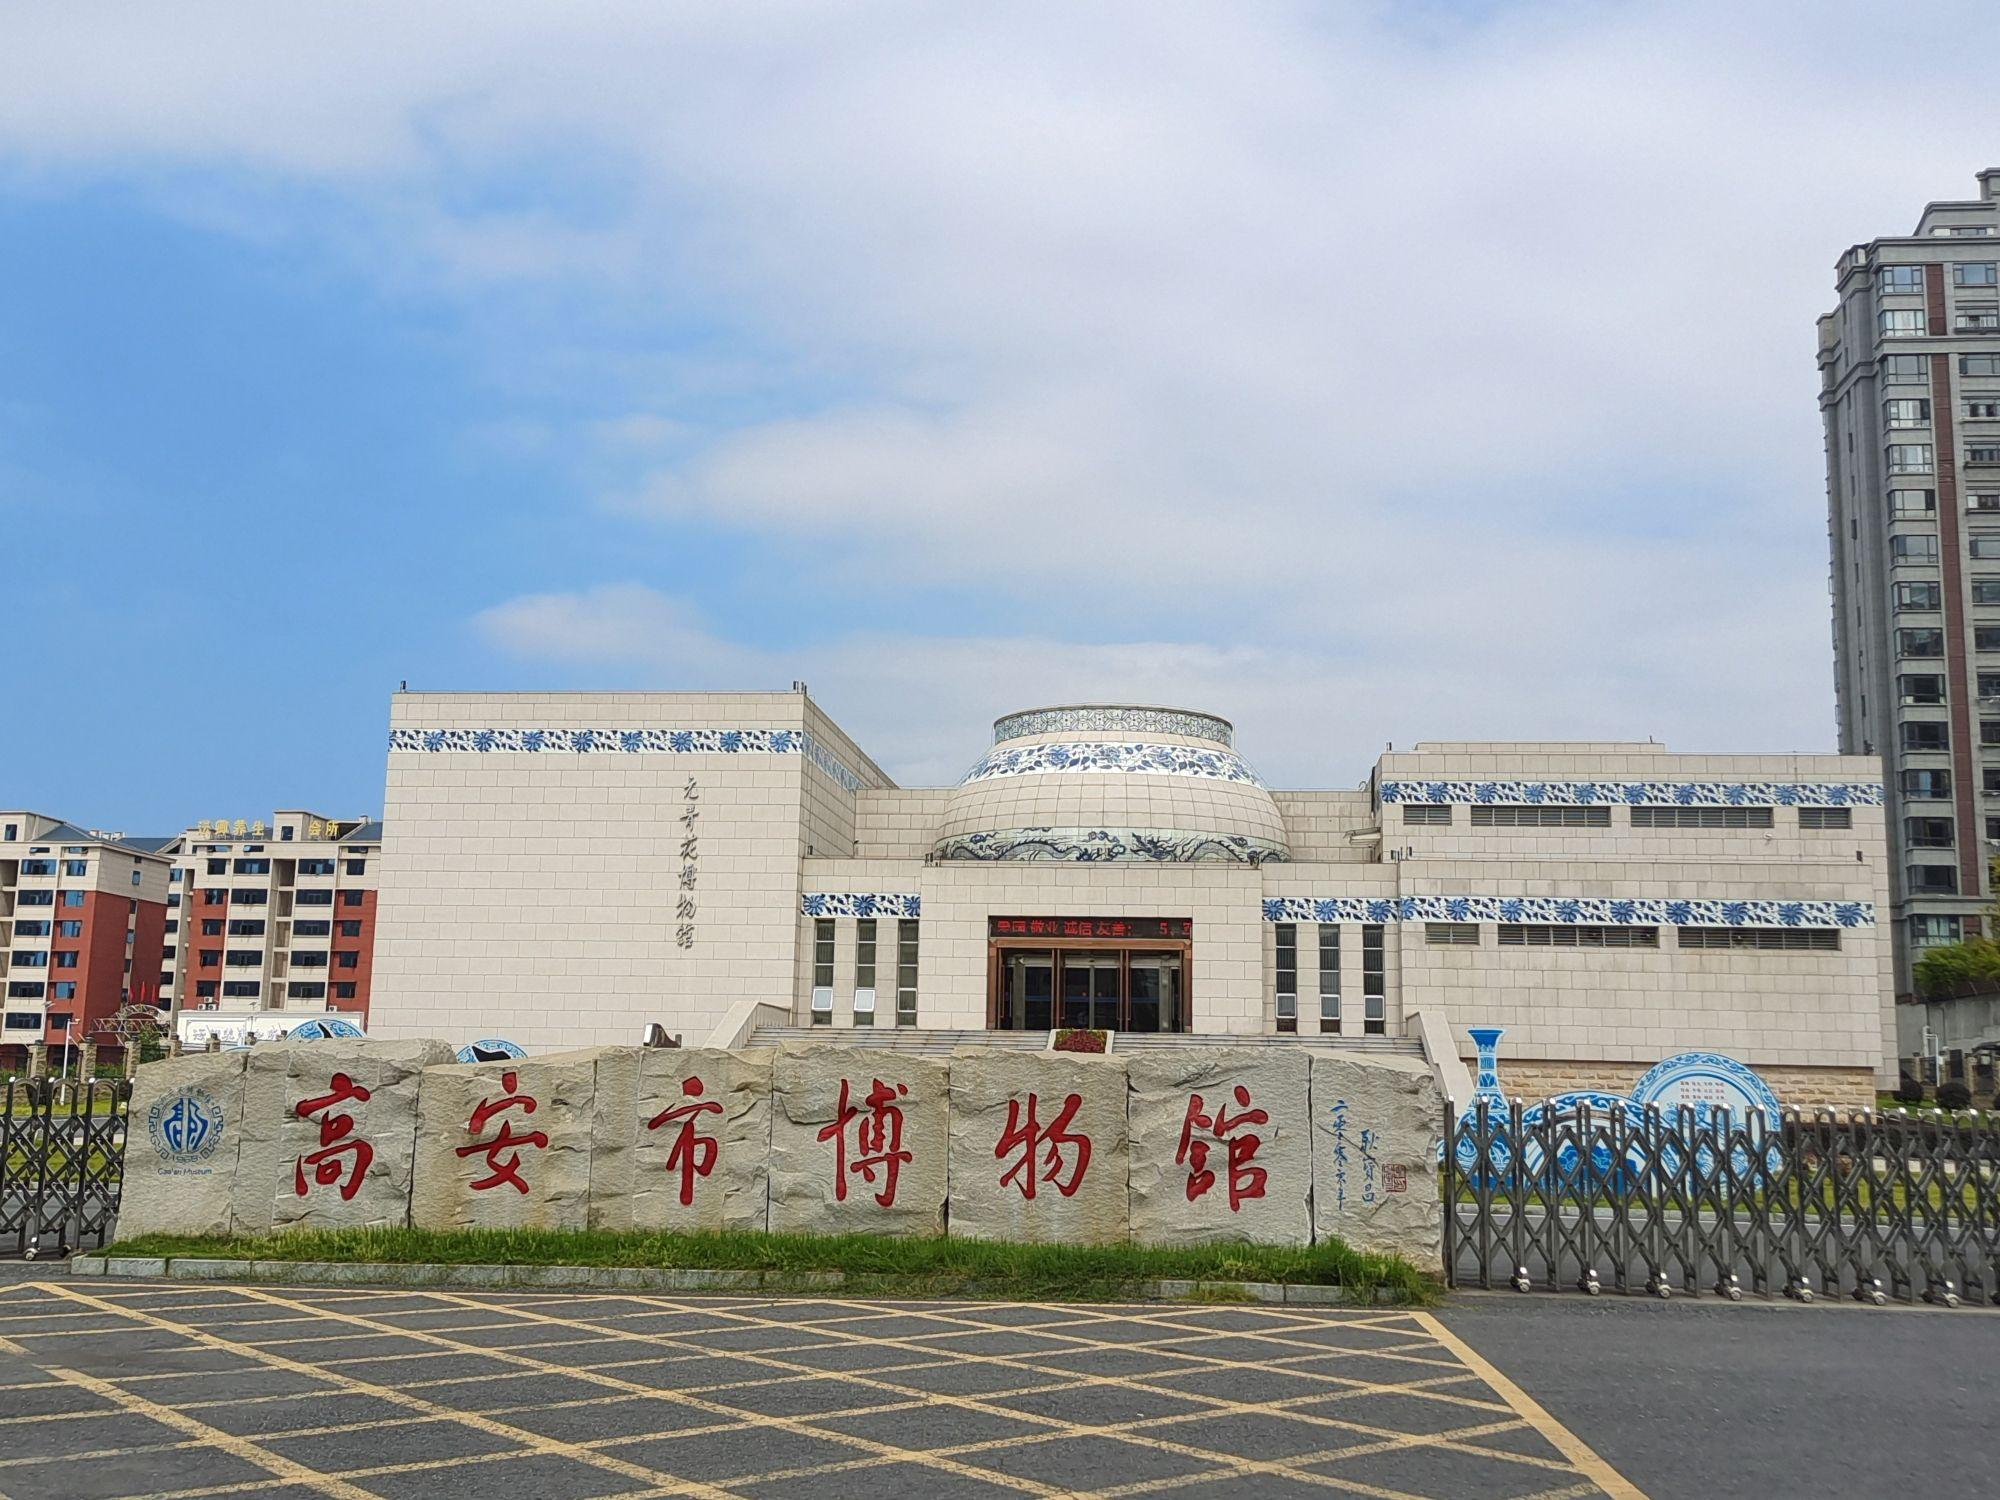
地标名称：高安市博物馆
所在城市：宜春市·高安市